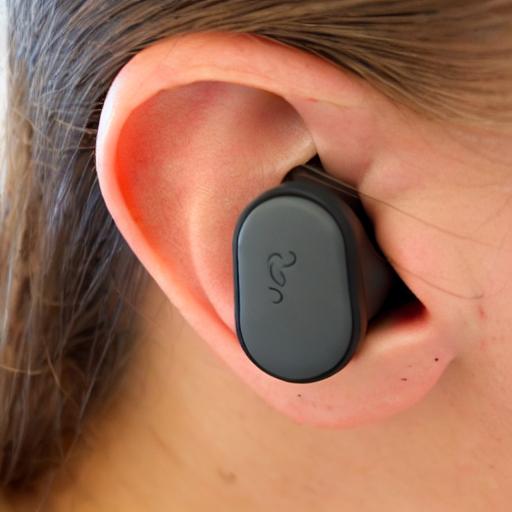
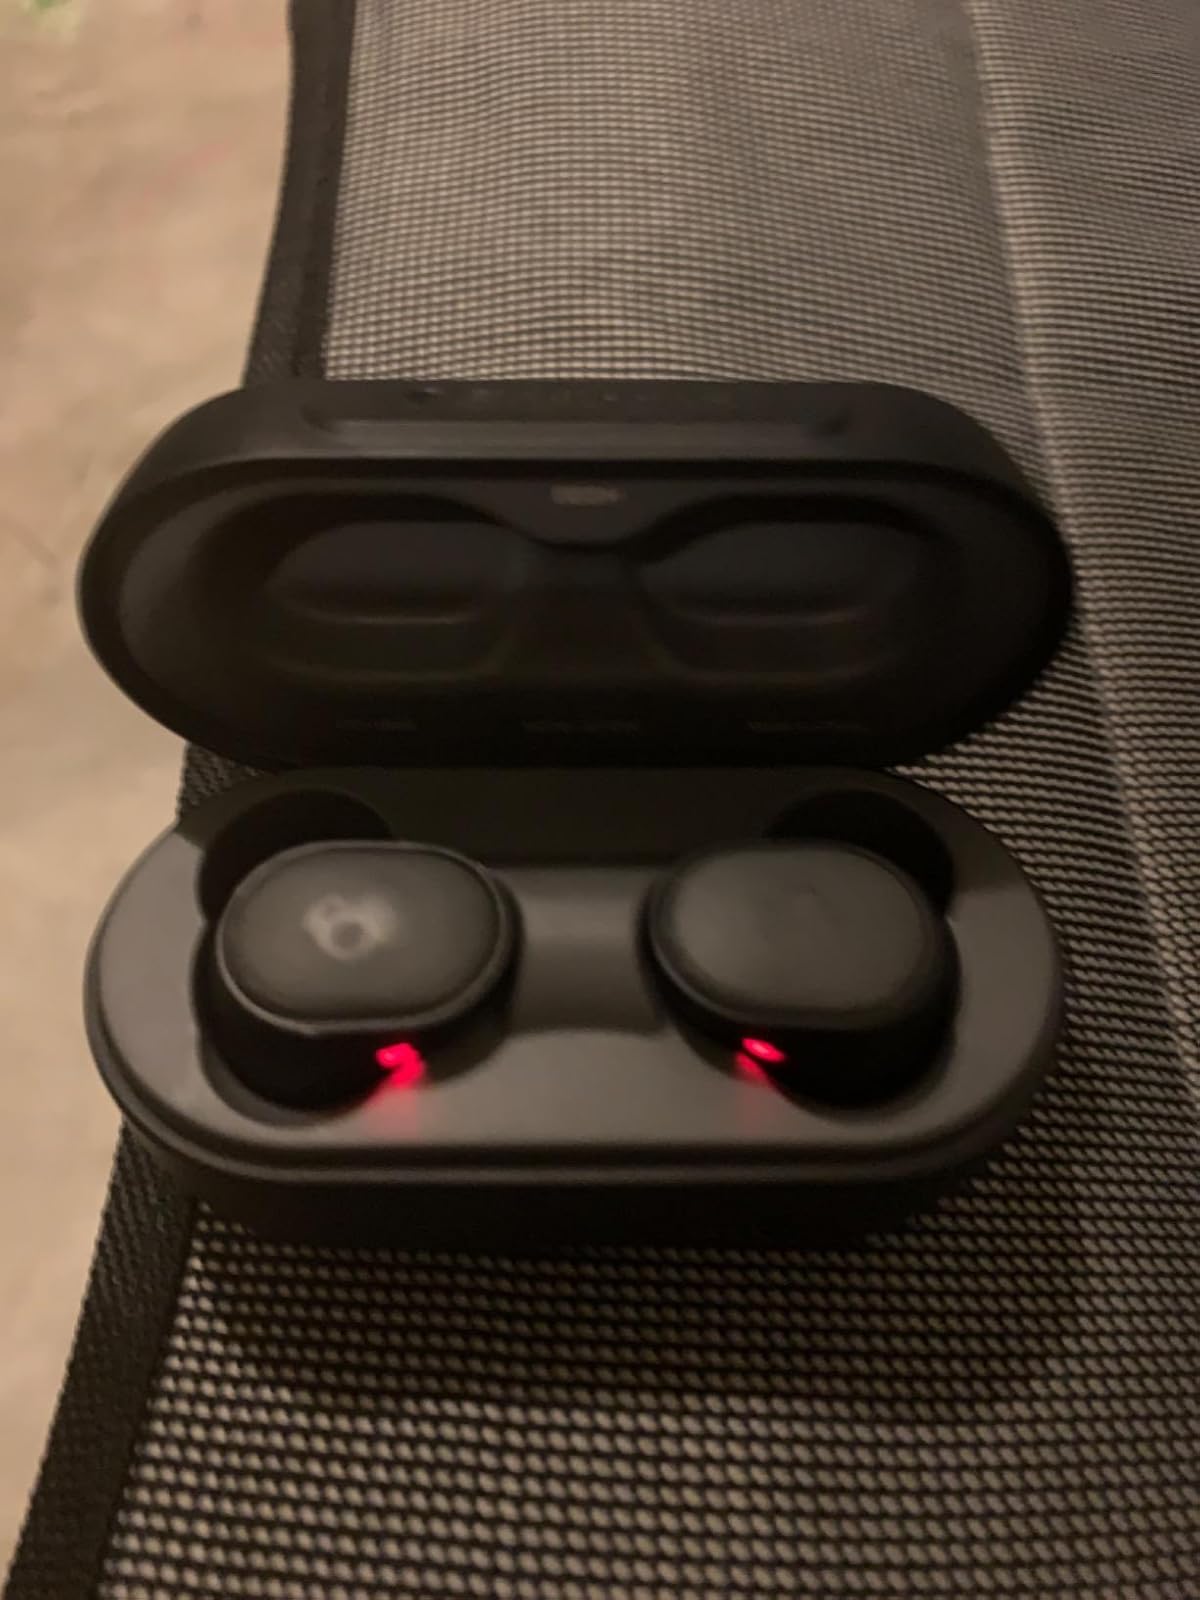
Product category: earbuds
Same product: no